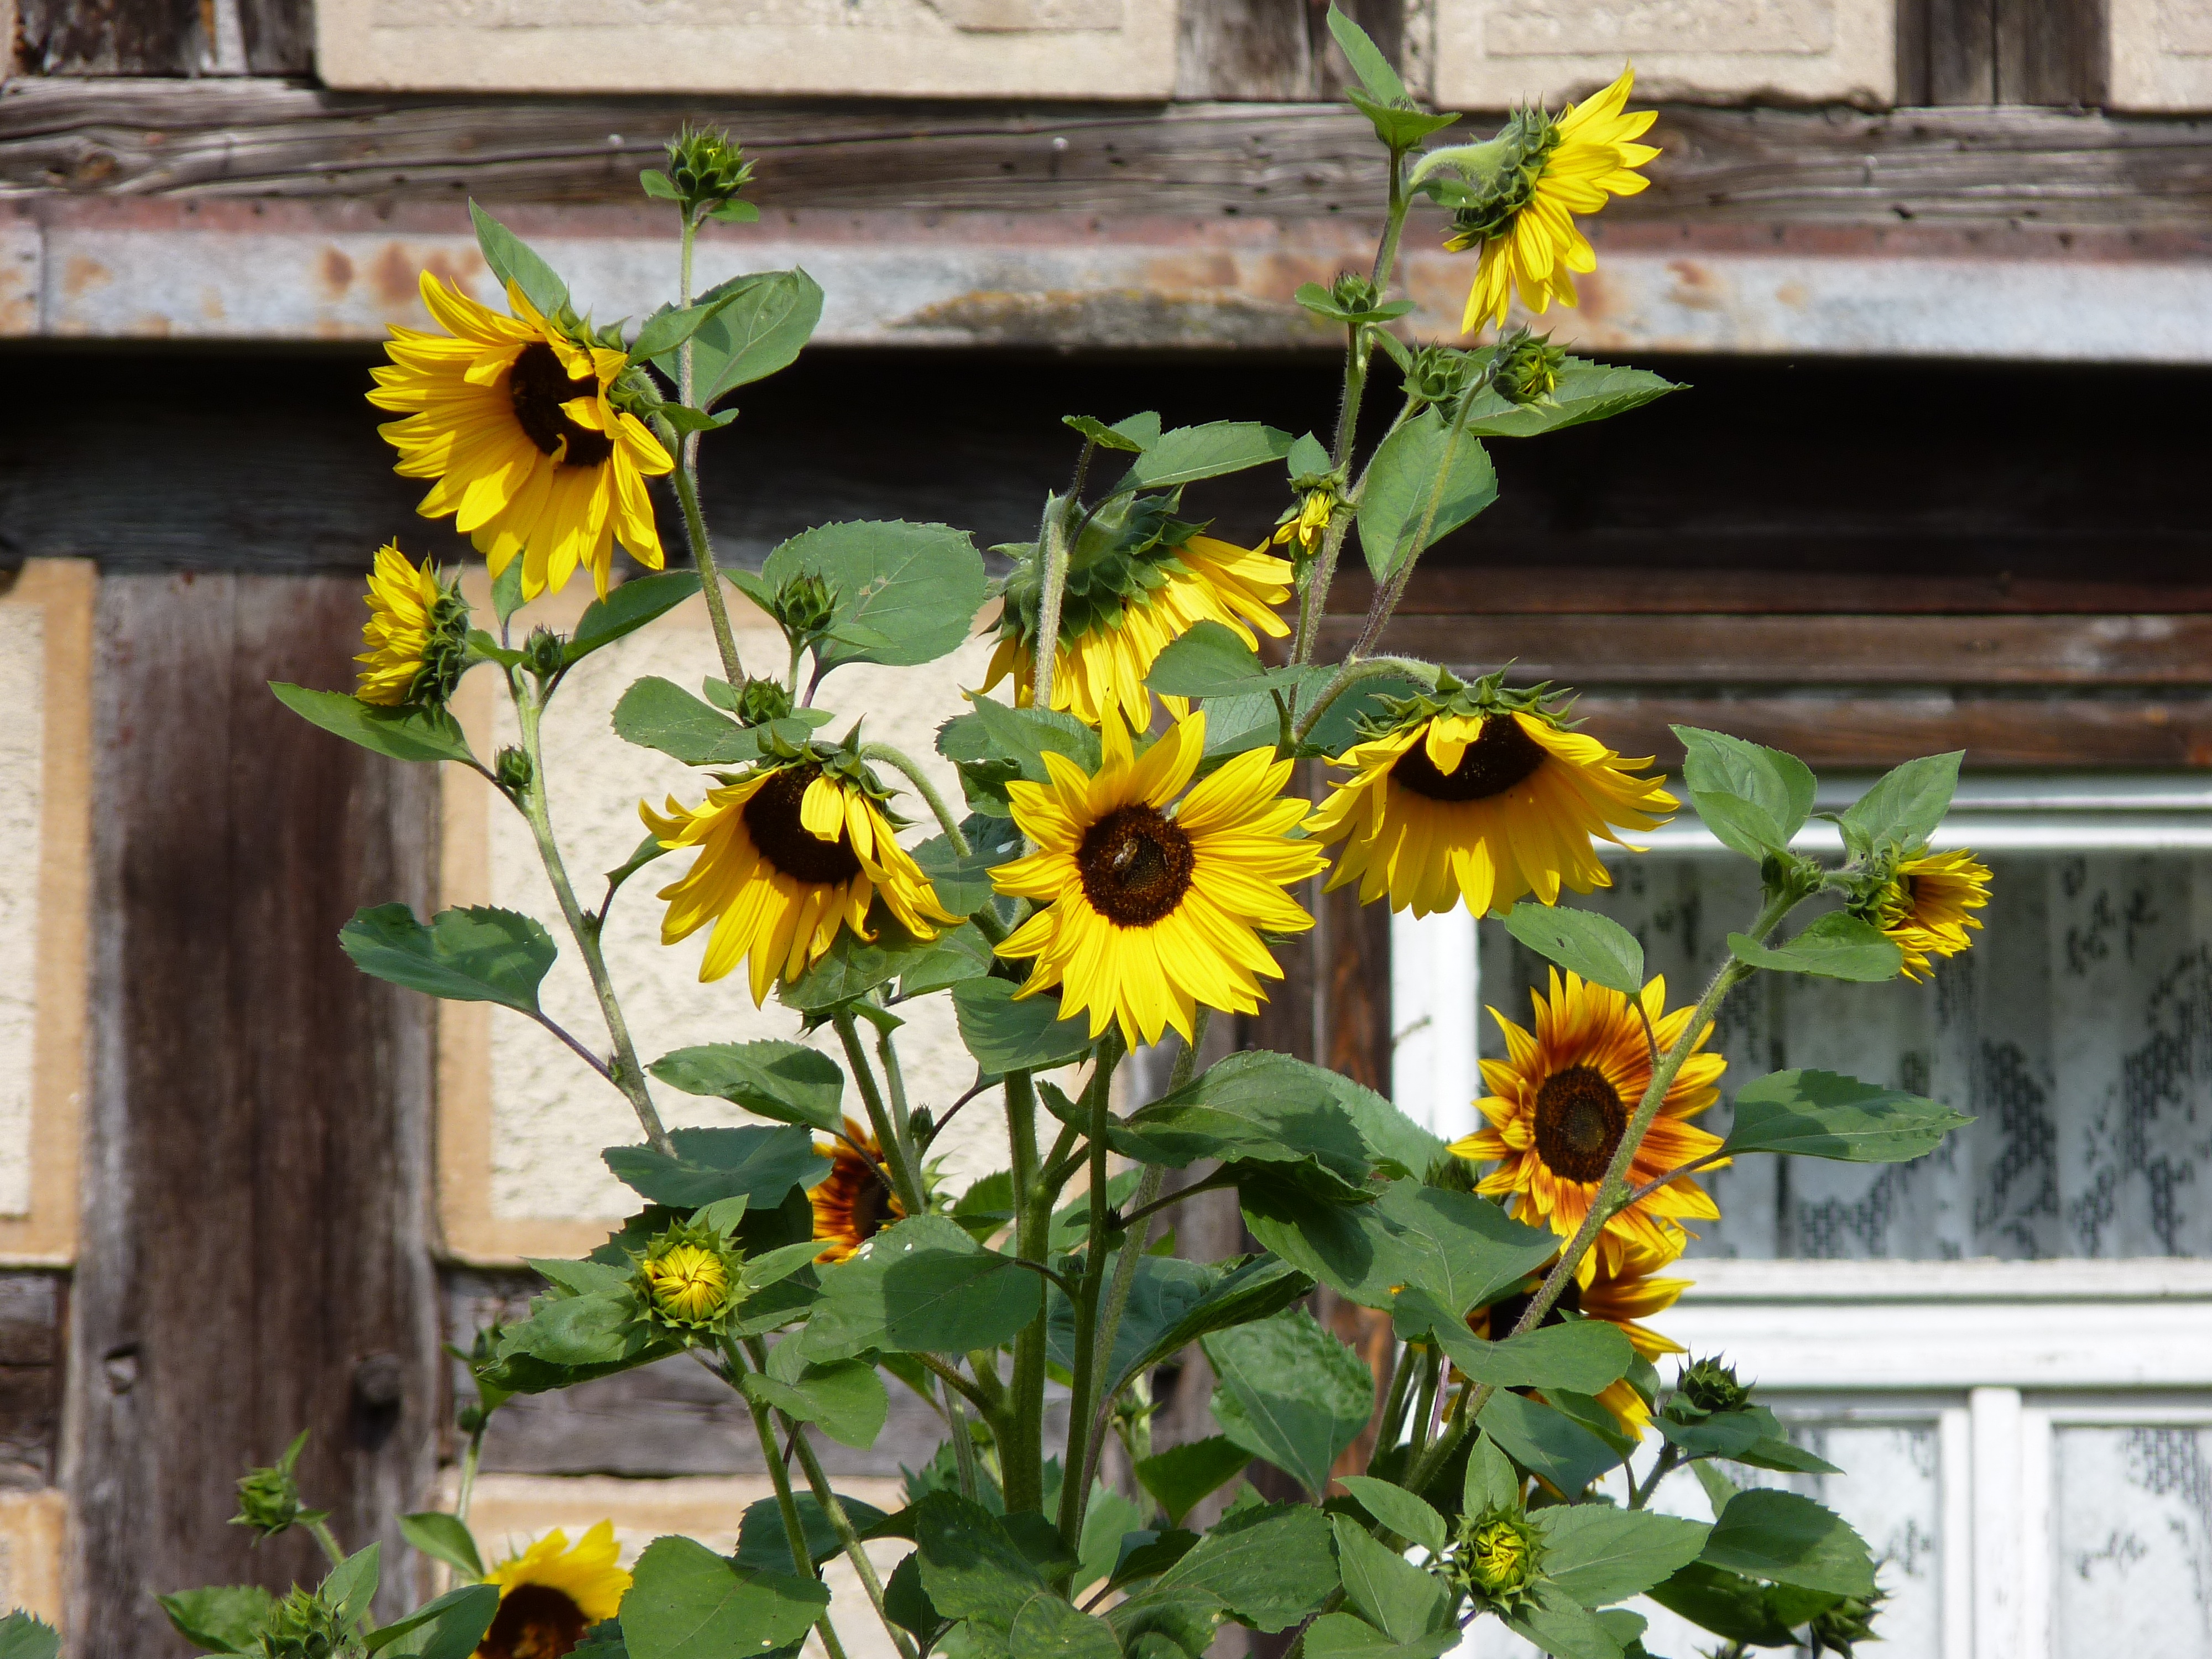
plant, farm, flower, botany, yellow, garden, flora, sunflower, farmhouse, floristry, truss, flowering plant, daisy family, floral design, land plant, flower arranging